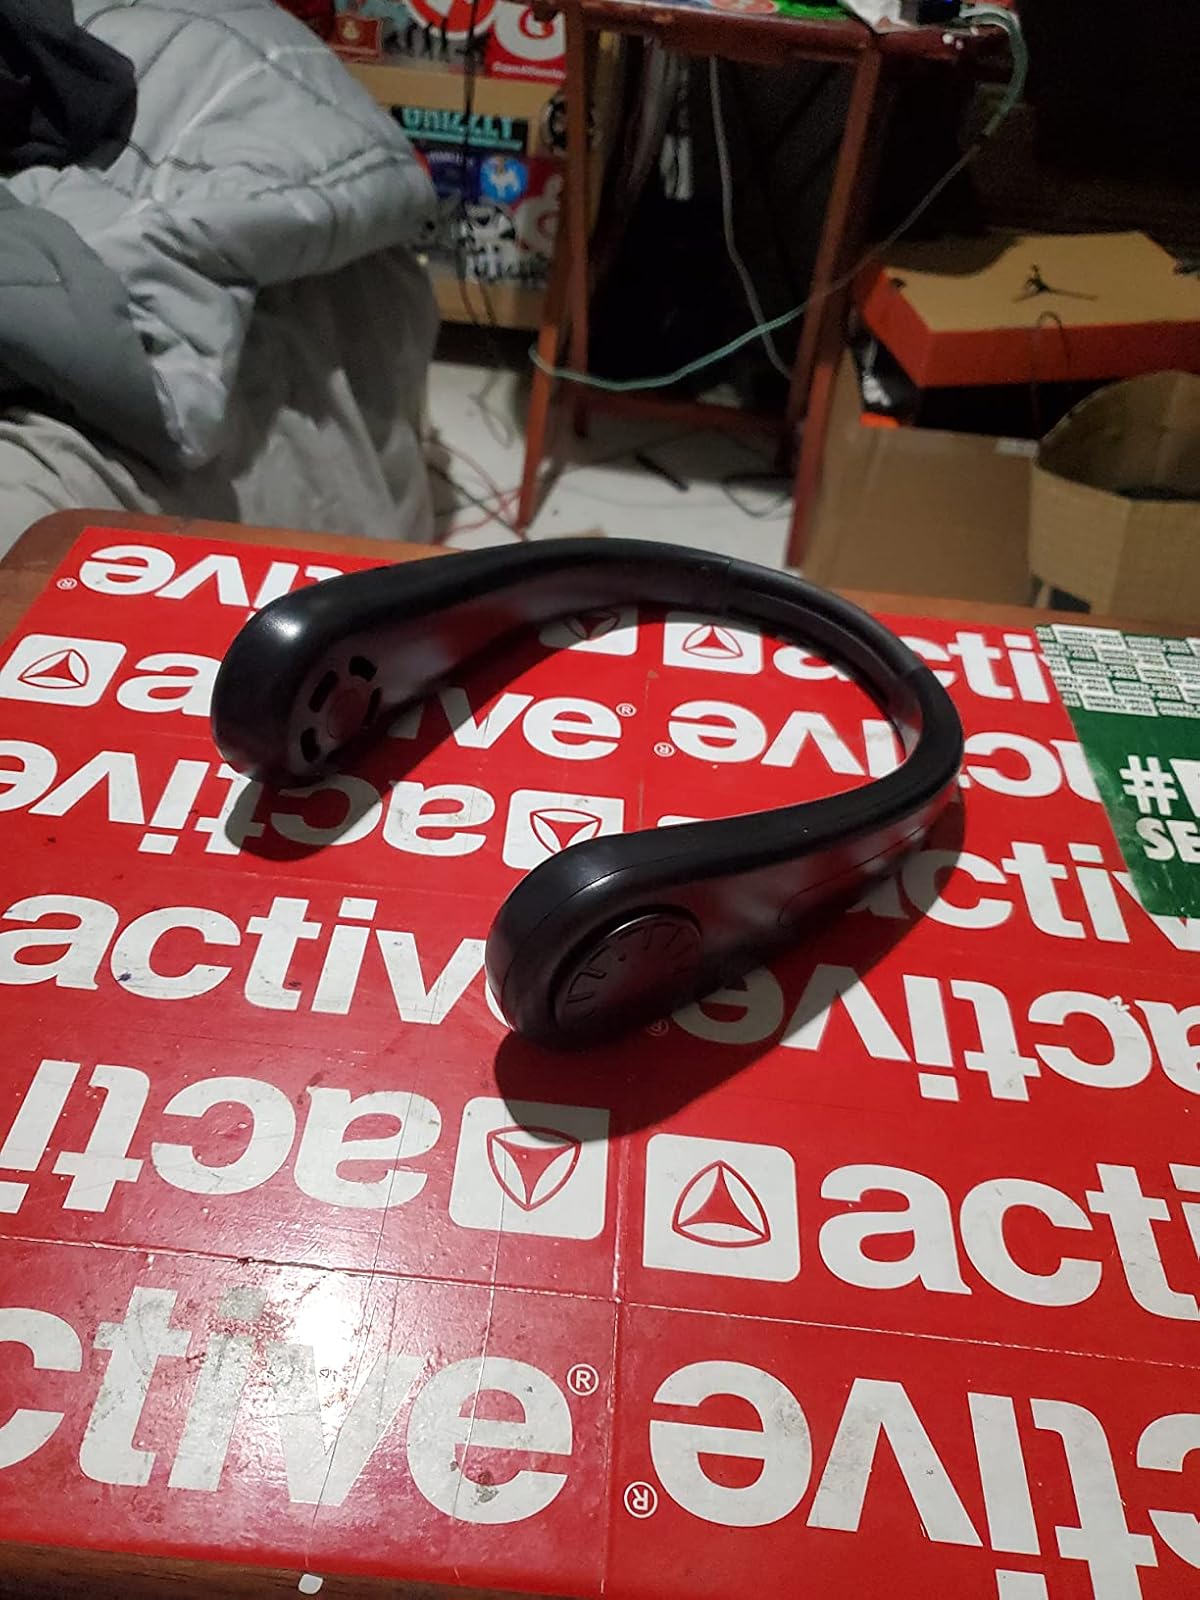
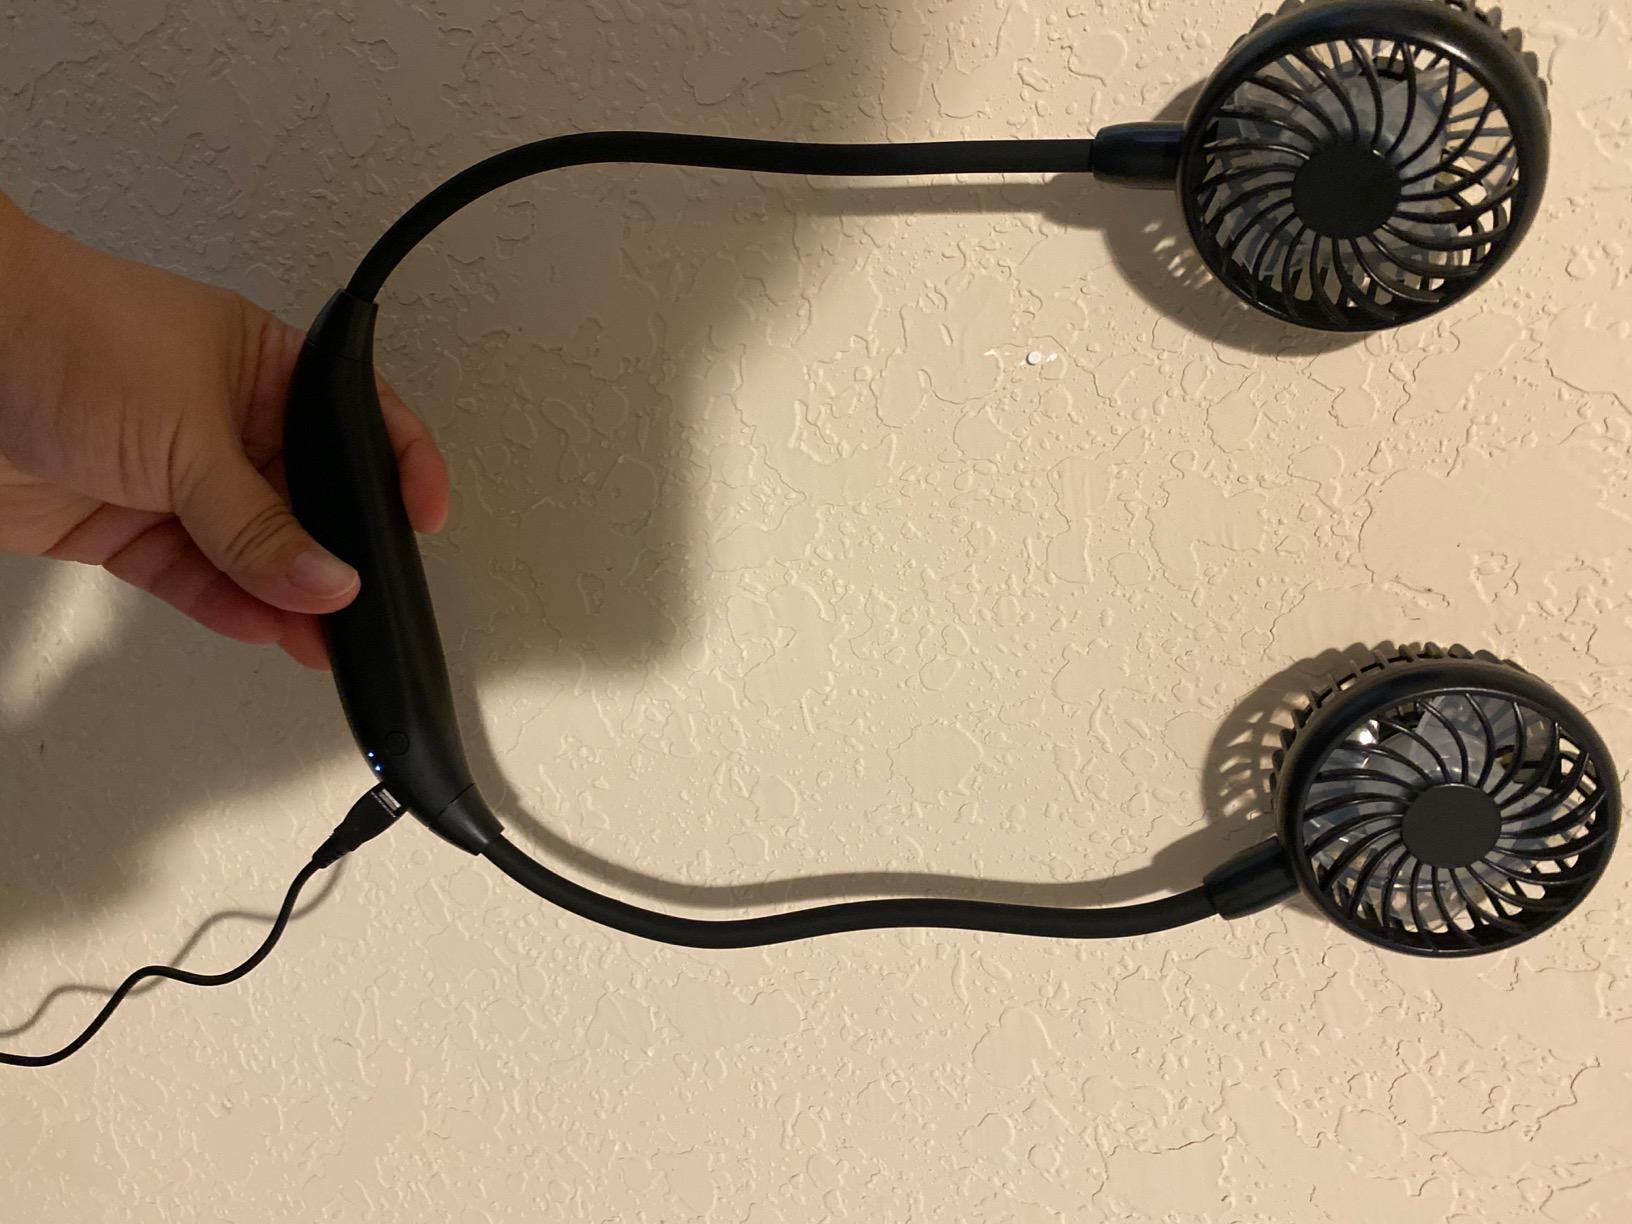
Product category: fan
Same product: no